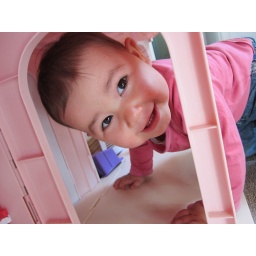
Gemma in her pink house